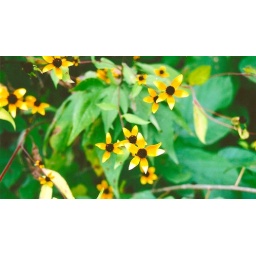
Little yellow flowers growing by the side of the road.